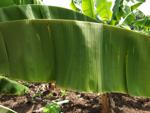
Label: xamthomonas